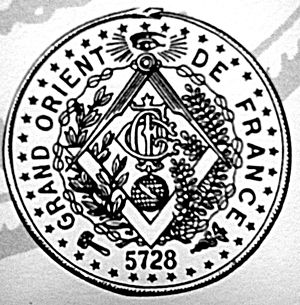
Grand Orient de France
Logens ordenssegl
Grand Orient de France er en organisation af frimurere i Frankrig. Organisationen har ca. 47.000 medlemmer fordelt på ca. 1.200 loger.